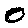
Label: 0